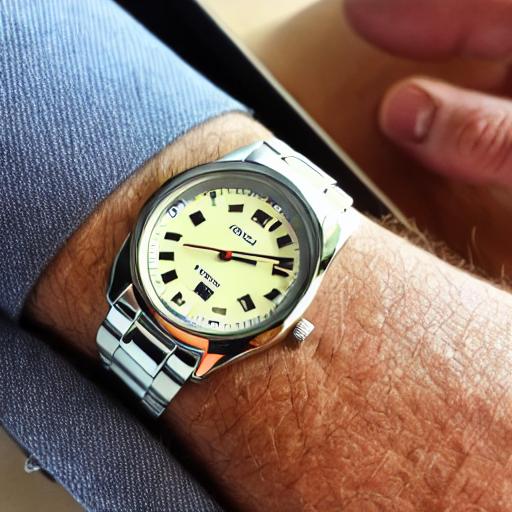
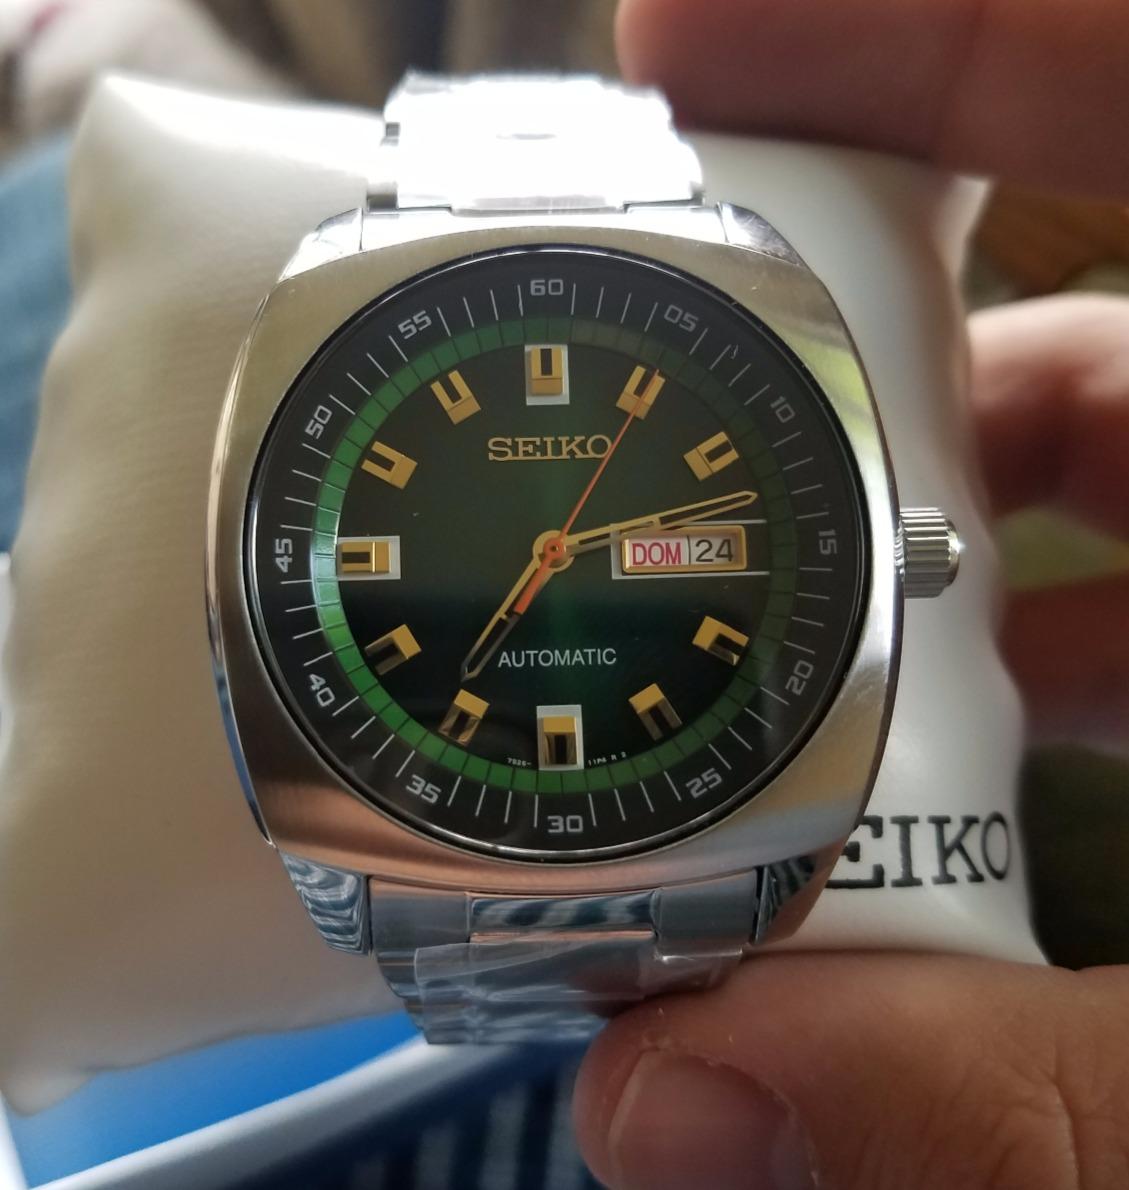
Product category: accessories_watch
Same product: no